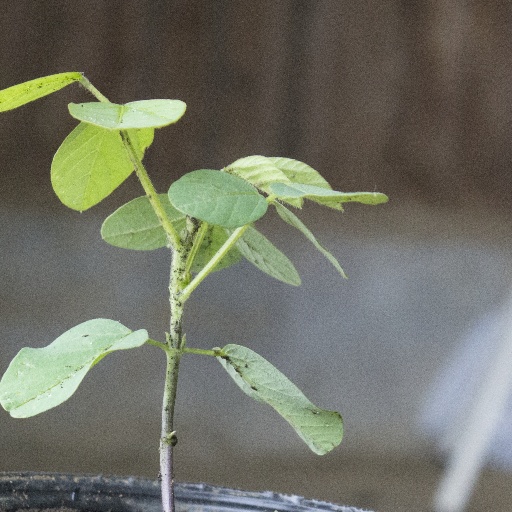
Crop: soybean